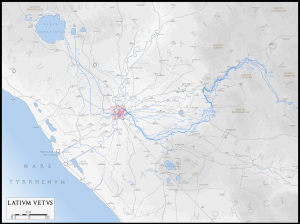
Carte du Latium antique sur lequel figure le tracé des aqueducs de Rome. D'après un fond de carte de 1886 (G. Droysens Allgemeiner Historischer Handatlas).
Les aqueducs de Rome forment un vaste réseau d'adduction d'eau constitué de canaux artificiels qui convergent vers la ville de Rome antique et assurent son alimentation en eau potable. Ils sont construits et agrandis au fil des siècles pour adapter l'approvisionnement en eau à une population toujours plus importante et à des édifices requérant une grande quantité d'eau pour fonctionner, comme les thermes et les naumachies. La construction des aqueducs s'étend dans toute la péninsule italienne puis dans toutes les provinces de l'Empire à mesure que la puissance romaine croît. Contrairement aux autres type d'édifices, les structures des aqueducs les plus impressionnantes ne se trouvent pas à Rome mais dans les provinces comme le Pont du Gard, l'aqueduc de Ségovie ou encore l'aqueduc de Carthage de plus de 100 km de long. Toutefois, le réseau d'aqueducs de Rome demeure unique de par sa taille, sa capacité et sa complexité.